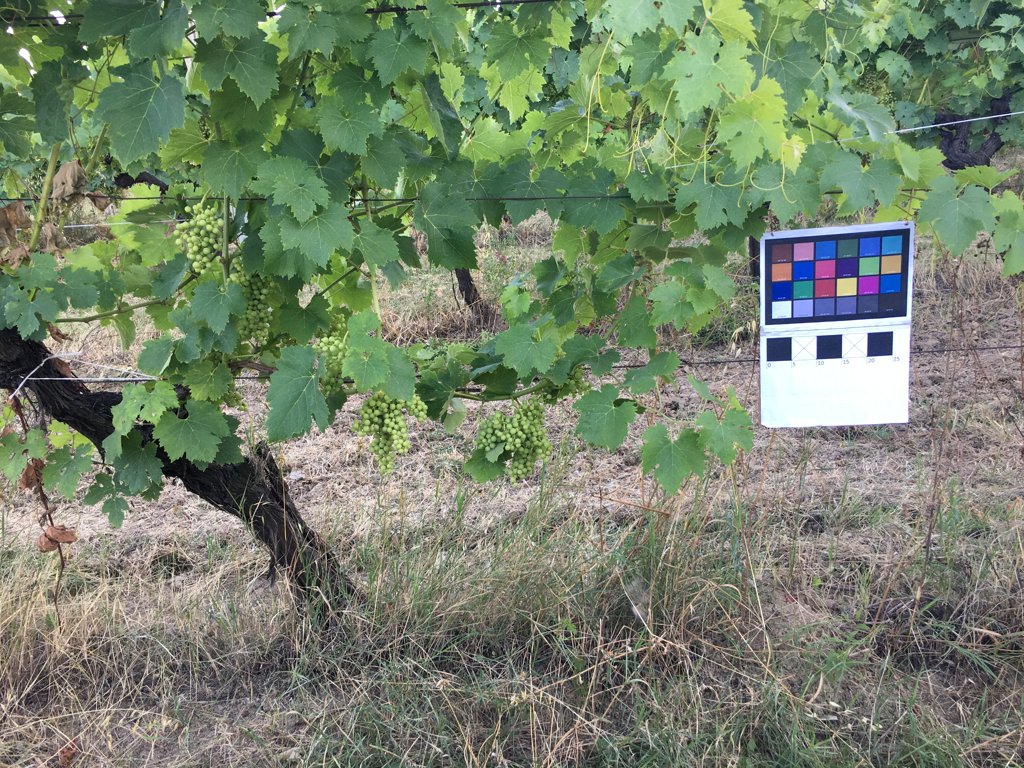
Berries visible: 384
Grape clusters: 6